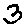
Label: 3